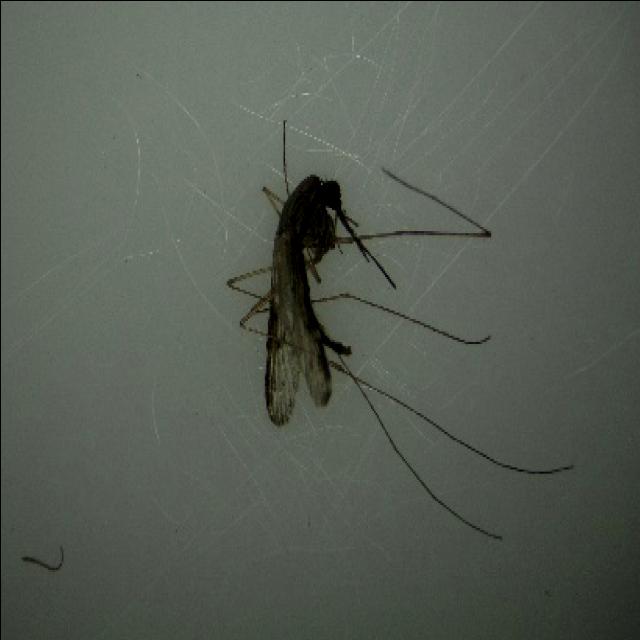
Species: anopheles_sinensis